Pradera

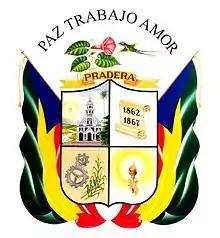
Shield of Pradera

The coat of arms contains a shield, divided into four quadrants, above which lays a yellow banner displaying the name of the municipality. A "Convolvulus" flower with a hummingbird are depicted above the banner, representing the common flora and fauna of Pradera gardens. They are surrounded by Pradera's motto, "Paz Trabajo Amor" (English: "Peace, Work, Love").